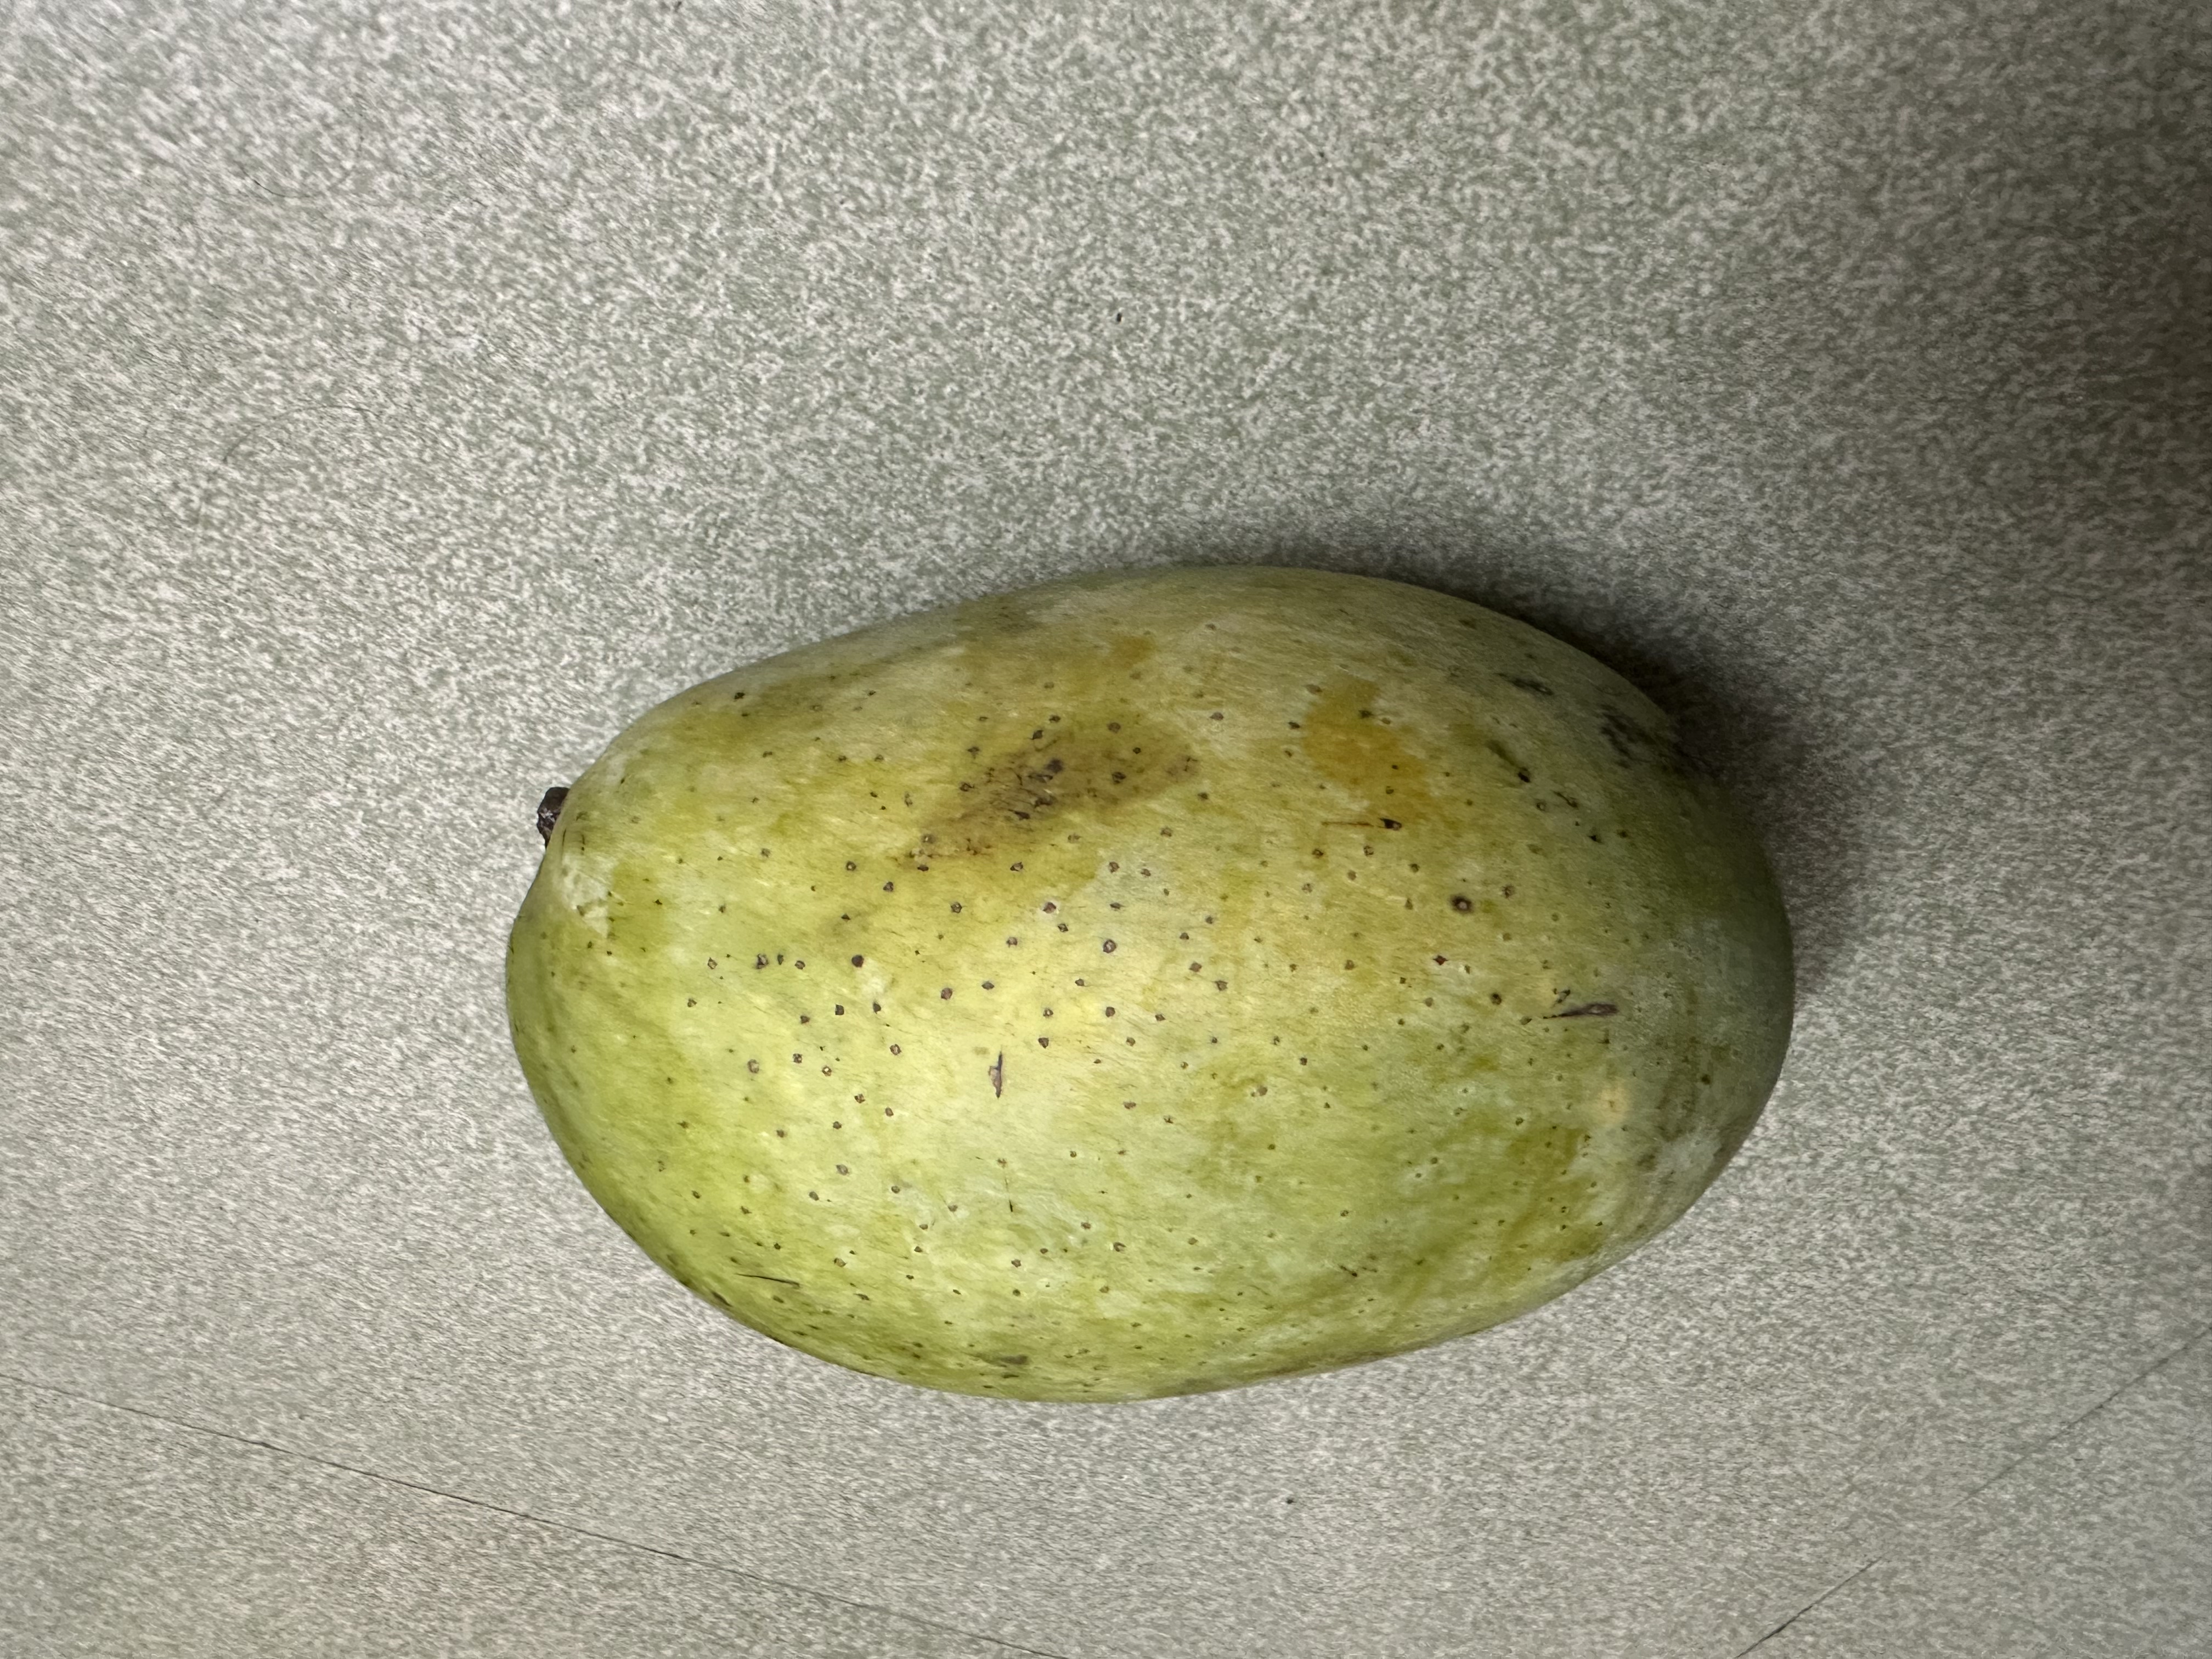
Mango variety: Fazlee